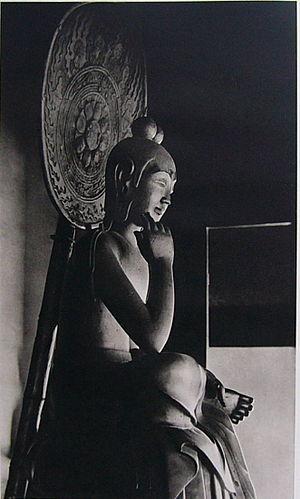
L'introduction du bouddhisme au Japon en provenance du royaume coréen de Baekje au milieu du VIᵉ siècle entraîne une renaissance de la sculpture japonaise. Des moines bouddhistes, des artisans et des lettrés s'installent autour de la capitale dans la province de Yamato et transmettent leurs techniques aux artisans locaux. Tout naturellement, les premières sculptures japonaises des époques Asuka et Hakuhō montrent de fortes influences de l'art continental et se caractérisent d'abord par des yeux en amande, des lèvres en forme de croissant tournées vers le haut et des plis dans les vêtements disposés symétriquement. L'atelier du sculpteur Tori Busshi, fortement influencé par le style des Wei du nord, produit des œuvres qui illustrent ces caractéristiques. La triade de Shaka Nyorai et le Guze Kannon au Hōryū-ji en sont d'excellents exemples. À la fin du VIIᵉ siècle, le bois remplace le bronze et le cuivre. Au début de la dynastie Tang, un plus grand réalisme s'exprime par des formes plus pleines, des fentes longues et étroites pour les yeux, des traits de visage plus doux, des vêtements fluides et embellis avec des ornements tels que des bracelets et des bijoux.
Le Chūgū-ji est un temple bouddhiste de la préfecture de Nara au Japon, fondé comme couvent au VIIᵉ siècle par Shōtoku Taishi. Situé immédiatement au nord-est du Hōryū-ji, sa statue de Miroku et le mandala Tenjukoku sont des trésors nationaux.